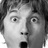
Emotion: surprise